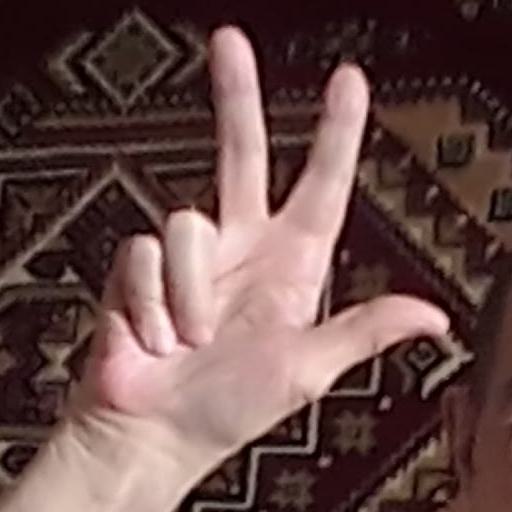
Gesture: three2